Bezalel school

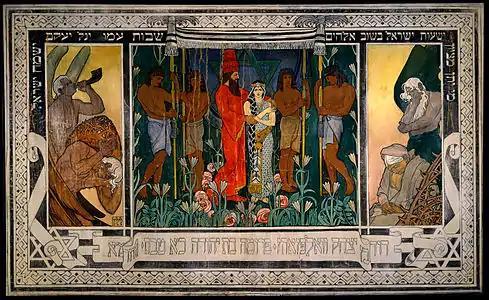
An Allegorical Wedding: Sketch for a carpet (Triptych from right to left): Exile, Marriage, Redemption, 1906, by Ephraim Moses Lilien

Although Jewish art in Mandatory Palestine has a history that reaches back to at least the mid-19th century, the commonly held view when the Bezalel Art School was founded generally dismissed earlier works as being of little value. One author wrote that "every historical survey of contemporary Israeli art must begin with Boris Schatz and with the establishment of the Bezalel School." Another commented that "Schatz was first among the pioneers who attempted to create a Jewish Art, indeed a Palestinian Art". Yona Fischer has said that Bezalel is not the beginning of Jewish art and craft in Israel but that it is, considered within the historical context of Zionism, a movement that "divides past and future" of an emerging Israel "searching its own definition".